Livradois-Forez Regional Natural Park

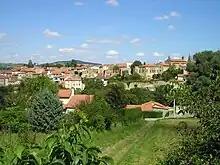
Vic-le-Comte (Puy-de-Dôme)

The park is constituted of two major cities, Thiers and Ambert. There are other urban areas but less important.